Telecommunications in Haiti

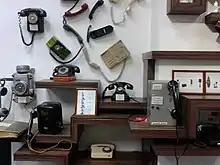

There are 4 Internet service providers serving the country – NATCOM, Access Haiti, Hainet., and Digicel Haiti. The Haitian telecommunications authority, CONATEL, decided in October 2010 to allow the introduction of 3G services by the mobile telephone service providers. This will enable them to deploy faster mobile internet access speeds throughout their networks than what is currently available with GPRS/EDGE.